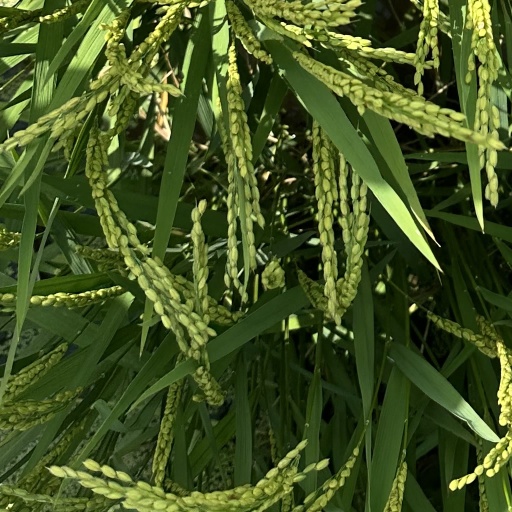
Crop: rice